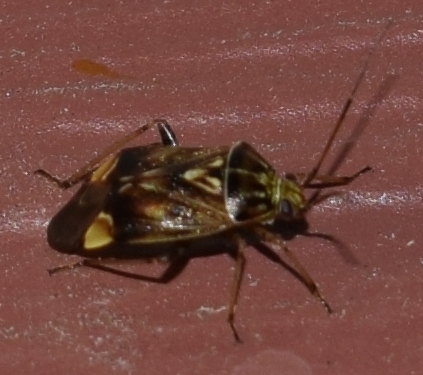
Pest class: lygus_bug